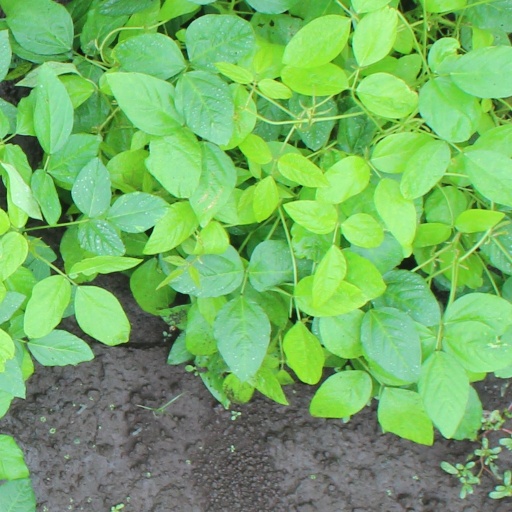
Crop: soybean